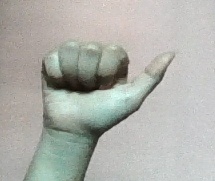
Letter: dhad